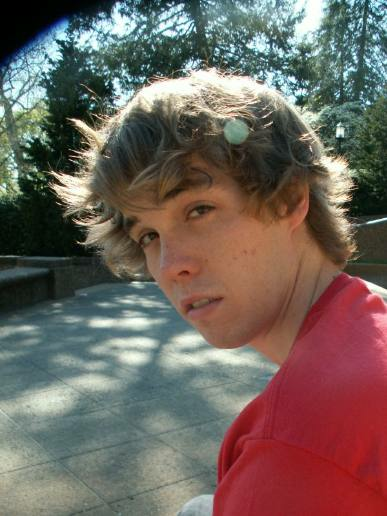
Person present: Yes